Georg von Neumayer

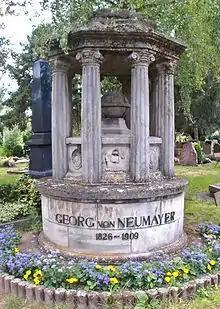
Neumayer's grave, Neustadt an der Weinstraße

Georg Balthazar von Neumayer (21 June 1826 – 24 May 1909) was a German polar explorer and scientist who was a proponent of the idea of international cooperation for meteorology and scientific observation. He served as a hydrographer for the German Empire and was a founder of the Wilhelmshaven Observatory and the German Maritime Observatory which he directed from 1875. He was involved in establishing telegraphic networks for the sharing of meteorological data as well as promoting observatories in the Antarctic and Australia. Along with Carl Weyprecht, he was a founder of the International Polar Commission in 1879. In 1900 he was awarded the Commander's Cross of the Order of Merit of the Bavarian Crown with the associated title of Ritter von Neumayer.